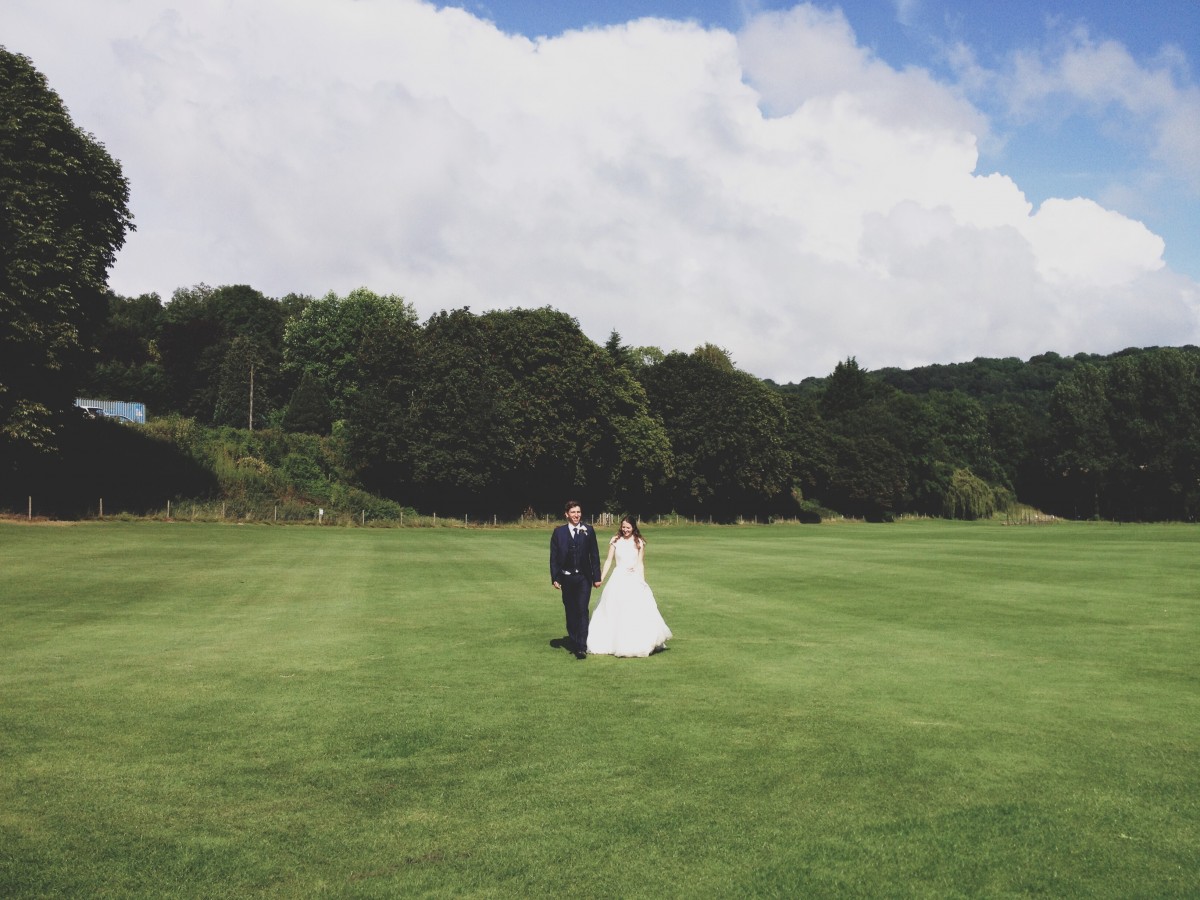
Tags: structure, field, lawn, meadow, hill, green, golf course, golf club, sports, grassland, rural area, outdoor recreation